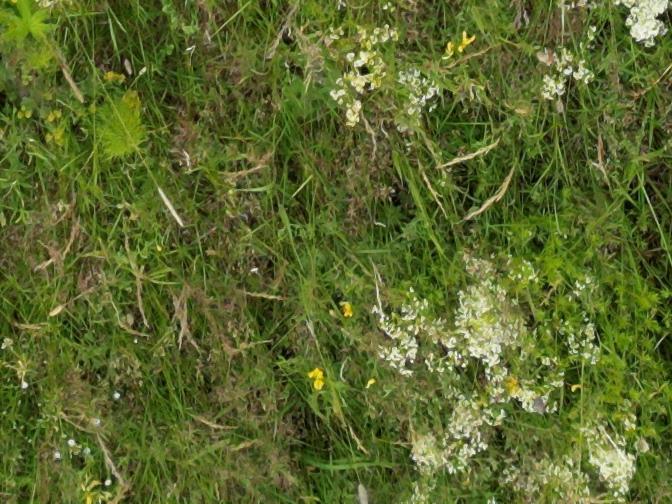
Flowers visible: yarrow flowers, yarrow flowers, yarrow flowers, yarrow flowers